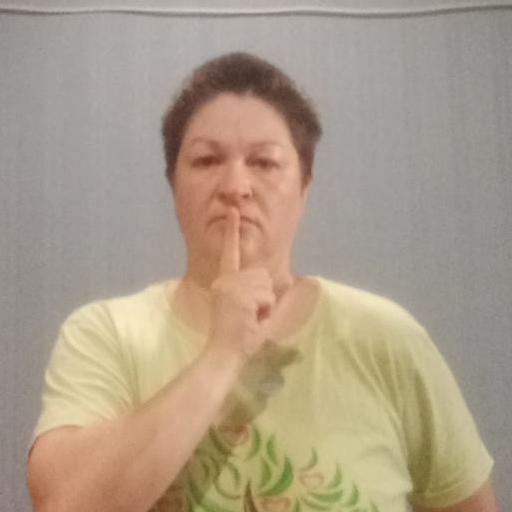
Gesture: mute